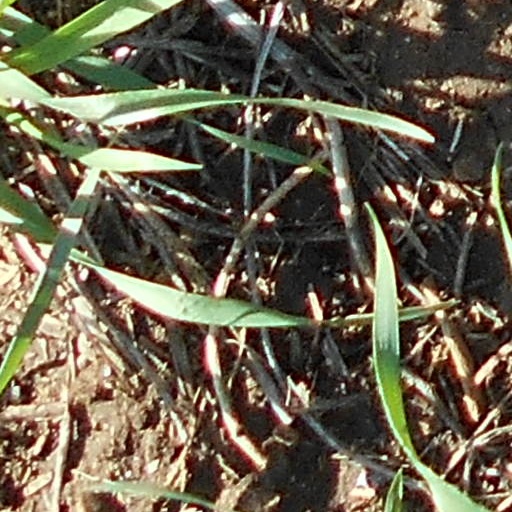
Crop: wheat